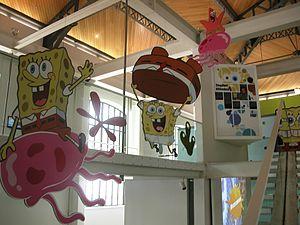
Le Pavillon de l’eau est un lieu d’information et de sensibilisation du public sur l’eau appartenant à la ville de Paris et géré par Eau de Paris, régie municipale chargée de la production et de la distribution de l’eau dans Paris. Eau de Paris y propose une exposition permanente consacrée au schéma d’alimentation en eau de la capitale, des expositions temporaires, des animations pour enfants et des rencontres thématiques.